LaMichael James

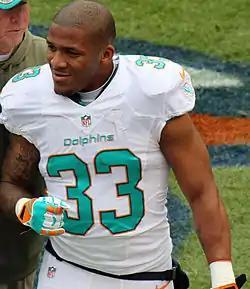
James with the Miami Dolphins in 2014

LaMichael Keondrae "LaMike" James (born October 22, 1989) is an American former professional football player who was a running back in the National Football League (NFL). He played college football for the Oregon Ducks and was selected by the San Francisco 49ers in the second round of the 2012 NFL draft. James also played for the Miami Dolphins.